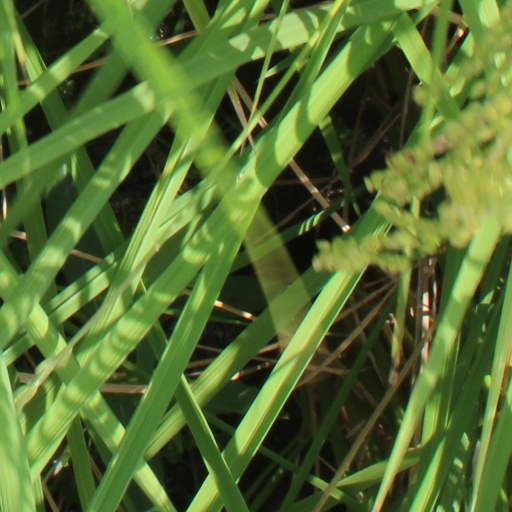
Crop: rice